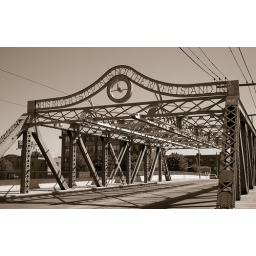
the bridge over river don